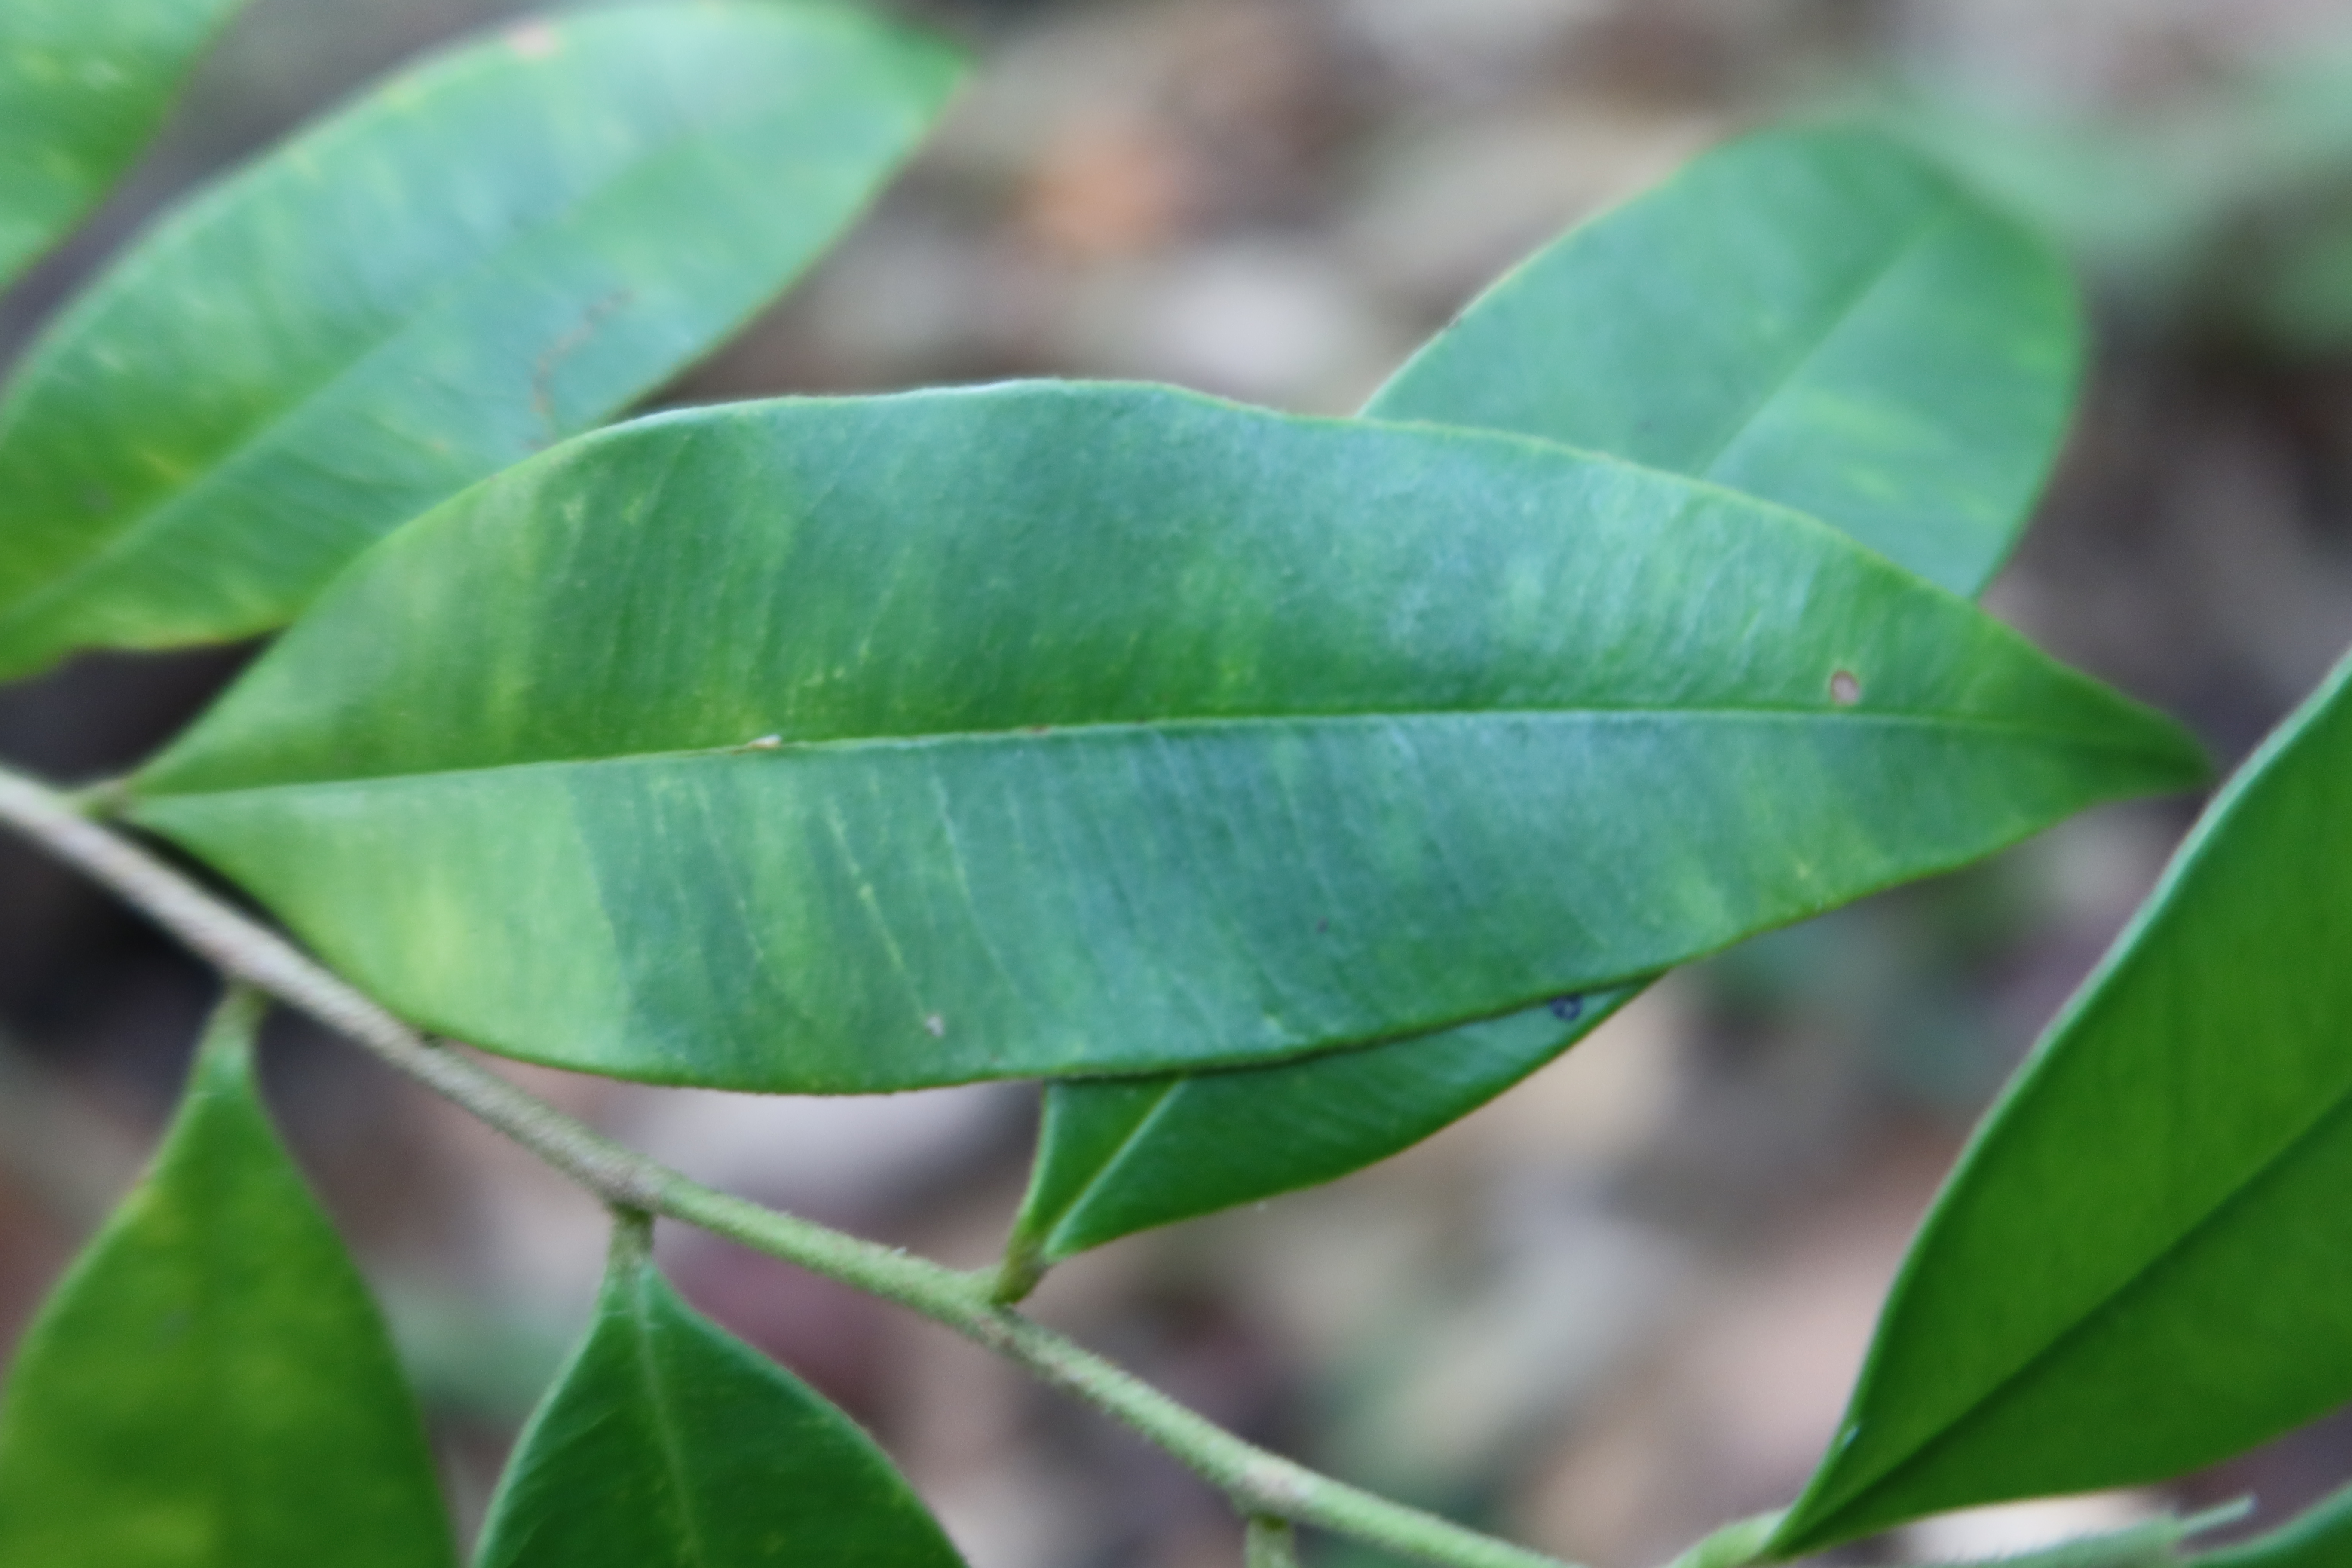
Label: Downy mildew